Vita Sackville-West

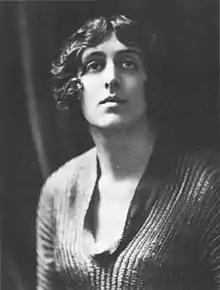
Sackville-West around 1915, from "The Life of V.Sackville-West" by Victoria Glendinning

Victoria Mary, Lady Nicolson, CH (née Sackville-West; 9 March 1892 – 2 June 1962), usually known as Vita Sackville-West, was an English author and garden designer.